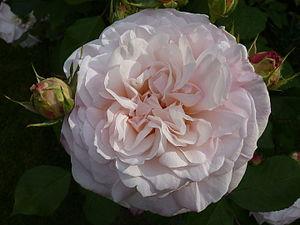
Rosa 'Gruss an Aachen' (Hinner &amp
Wilhelm Hinner, né le 13 octobre 1868 à Endersdorf dans la province de Silésie et mort le 9 avril 1930, est un rosiériste allemand. 'Gruss an Aachen' est son obtention la plus répandue aujourd'hui, créée lorsqu'il travaillait chez Geduldig.